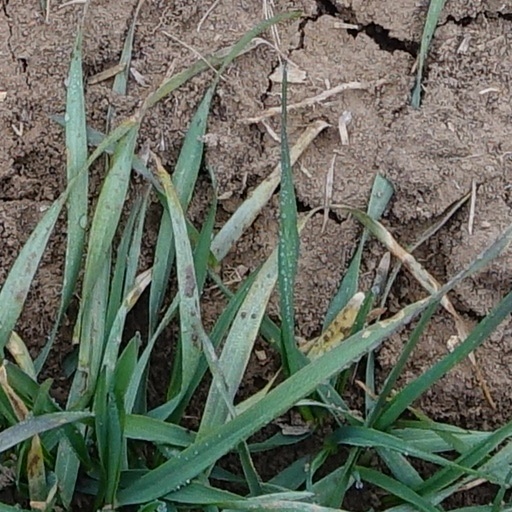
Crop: wheat